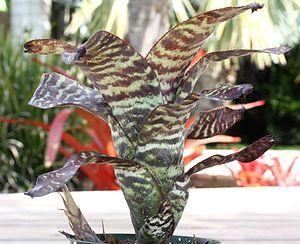
Canistrum seidelianum est une espèce de plantes tropicales de la famille des Bromeliaceae, endémique du Brésil et décrite en 1986.